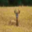
Label: deer